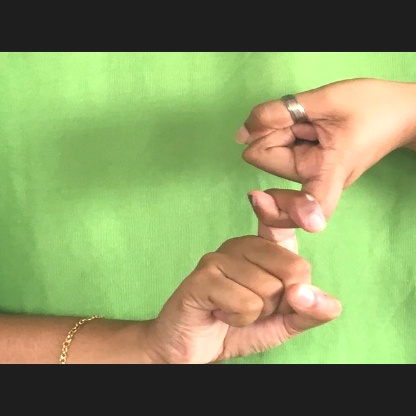
Mudra: Pasha